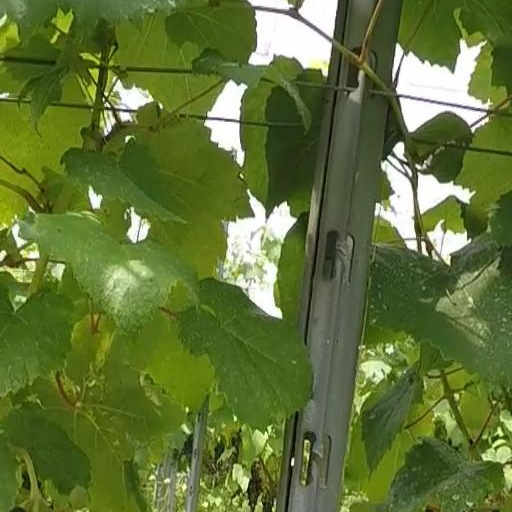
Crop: grape